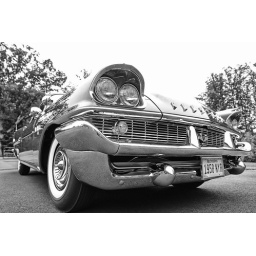
rad in black and white even...